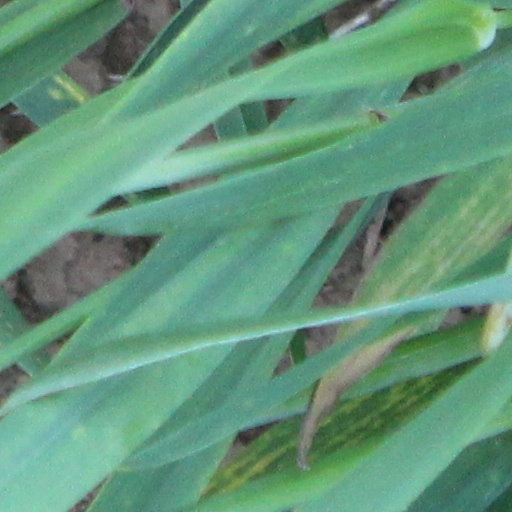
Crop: wheat